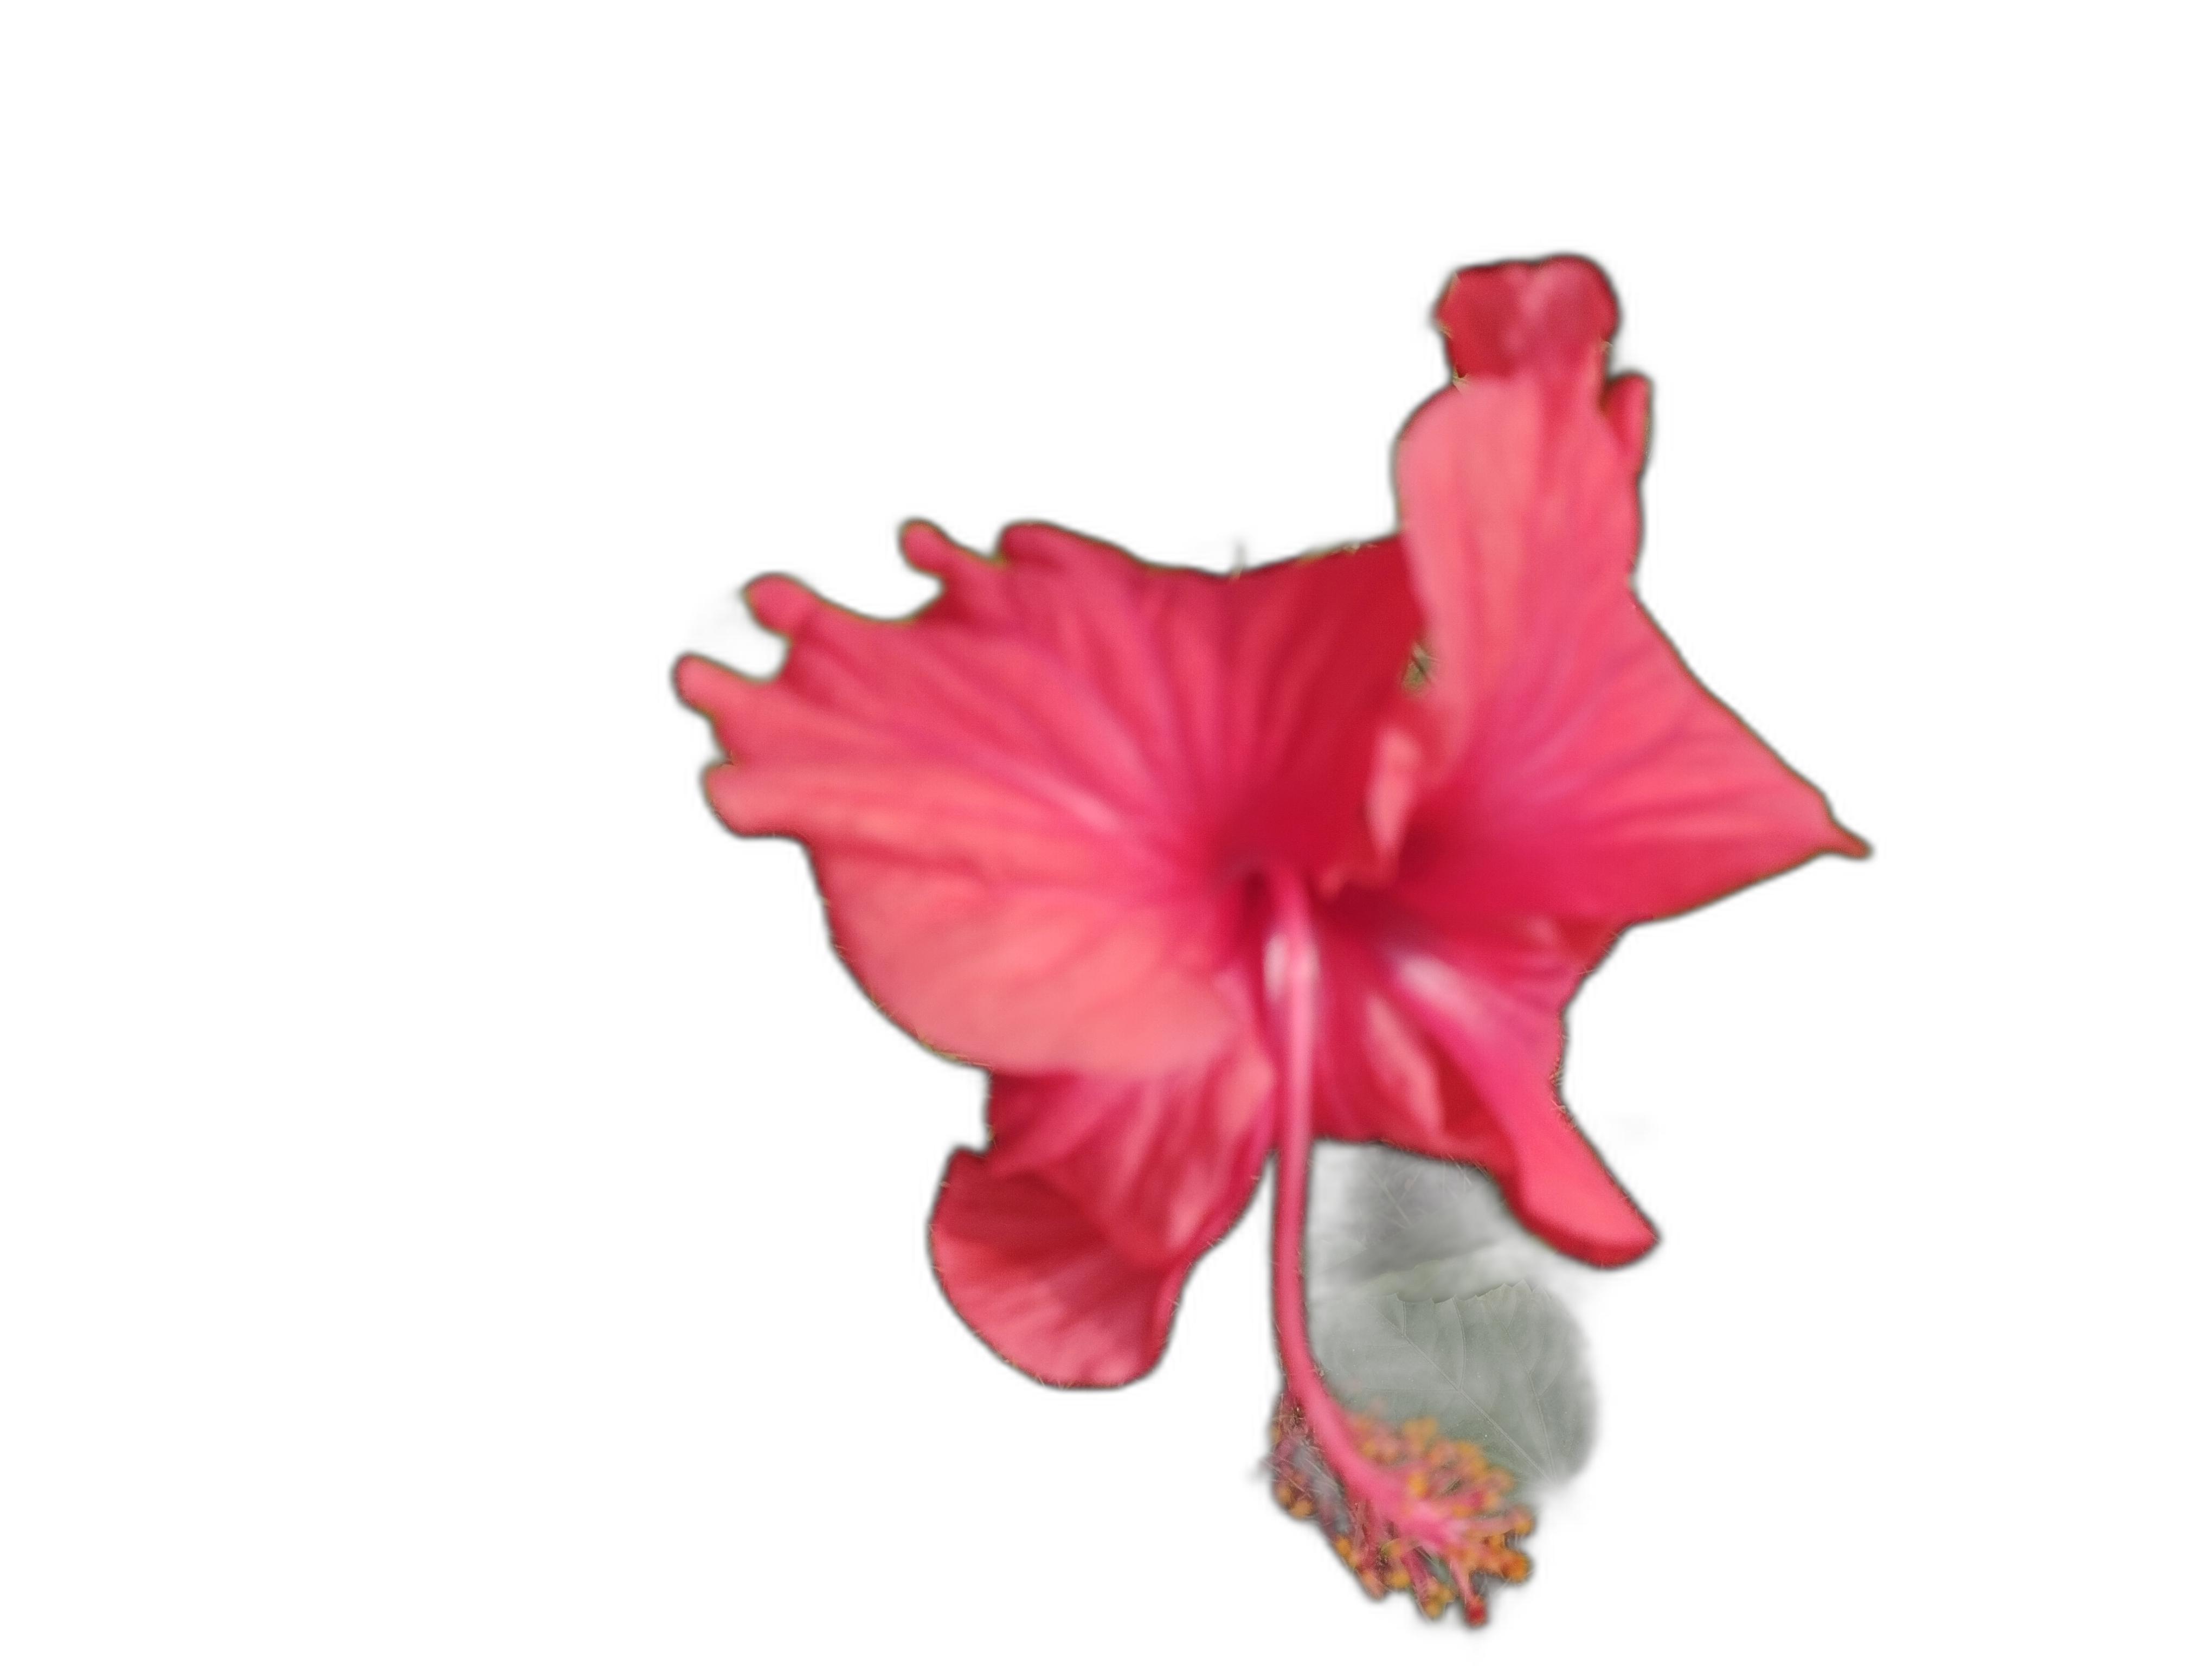
Label: Hibiscus